Büchenbeuren

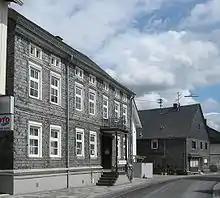
The “Altes Amt”, seat of the municipal administration

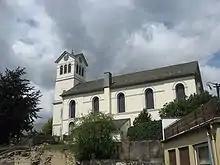
Evangelical church

Büchenbeuren is an – a municipality belonging to a , a kind of collective municipality – in the Rhein-Hunsrück-Kreis (district) in Rhineland-Palatinate, Germany. It belongs to the "Verbandsgemeinde" of Kirchberg, whose seat is in the like-named town. Büchenbeuren is a state-recognized tourism municipality ("Fremdenverkehrsort"), and according to state planning, is laid out as a lower centre.